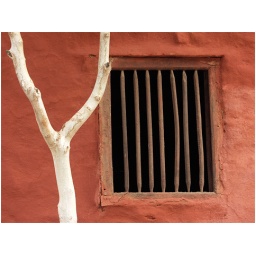
Y shaped tree trunk with the backdrop of window in the iron-rich mud-house model of goan potter.